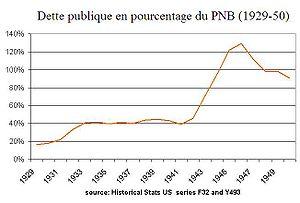
Evolution de la dette publique américaine entre 1929 et 1950
Le New Deal est le nom donné par le président des États-Unis Franklin Delano Roosevelt à sa politique interventionniste mise en place pour lutter contre les effets de la Grande Dépression aux États-Unis. Ce programme s'est déroulé entre 1933 et 1938, avec pour objectif de soutenir les couches les plus pauvres de la population, réussir une réforme innovante des marchés financiers et redynamiser une économie américaine meurtrie depuis le krach de 1929 par le chômage et les faillites en chaîne.